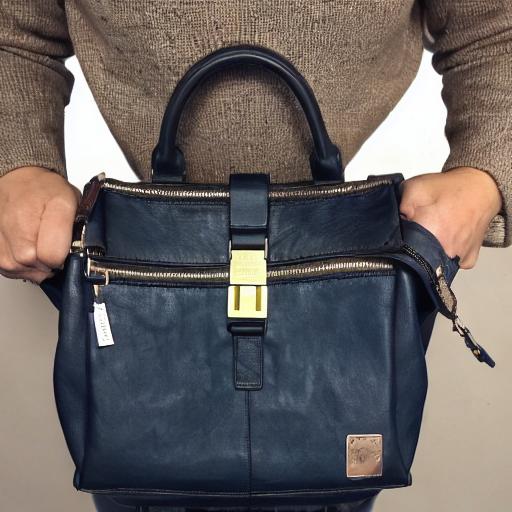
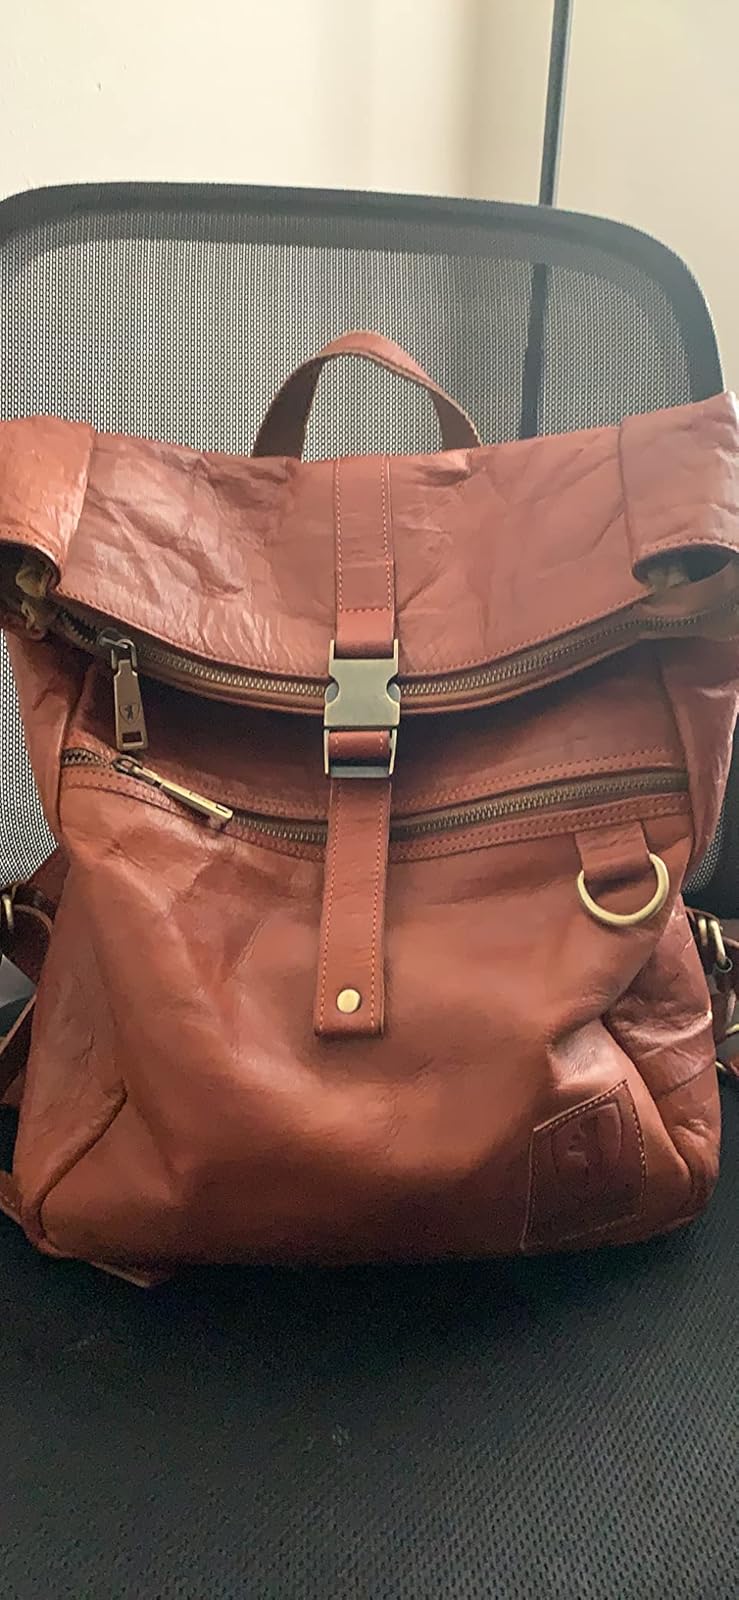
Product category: bag
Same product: no